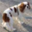
Label: dog